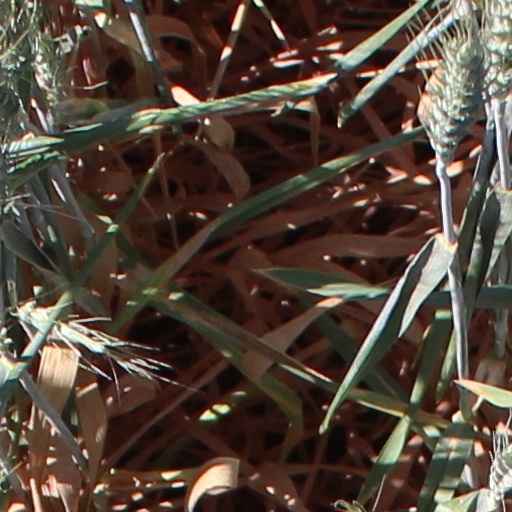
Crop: wheat